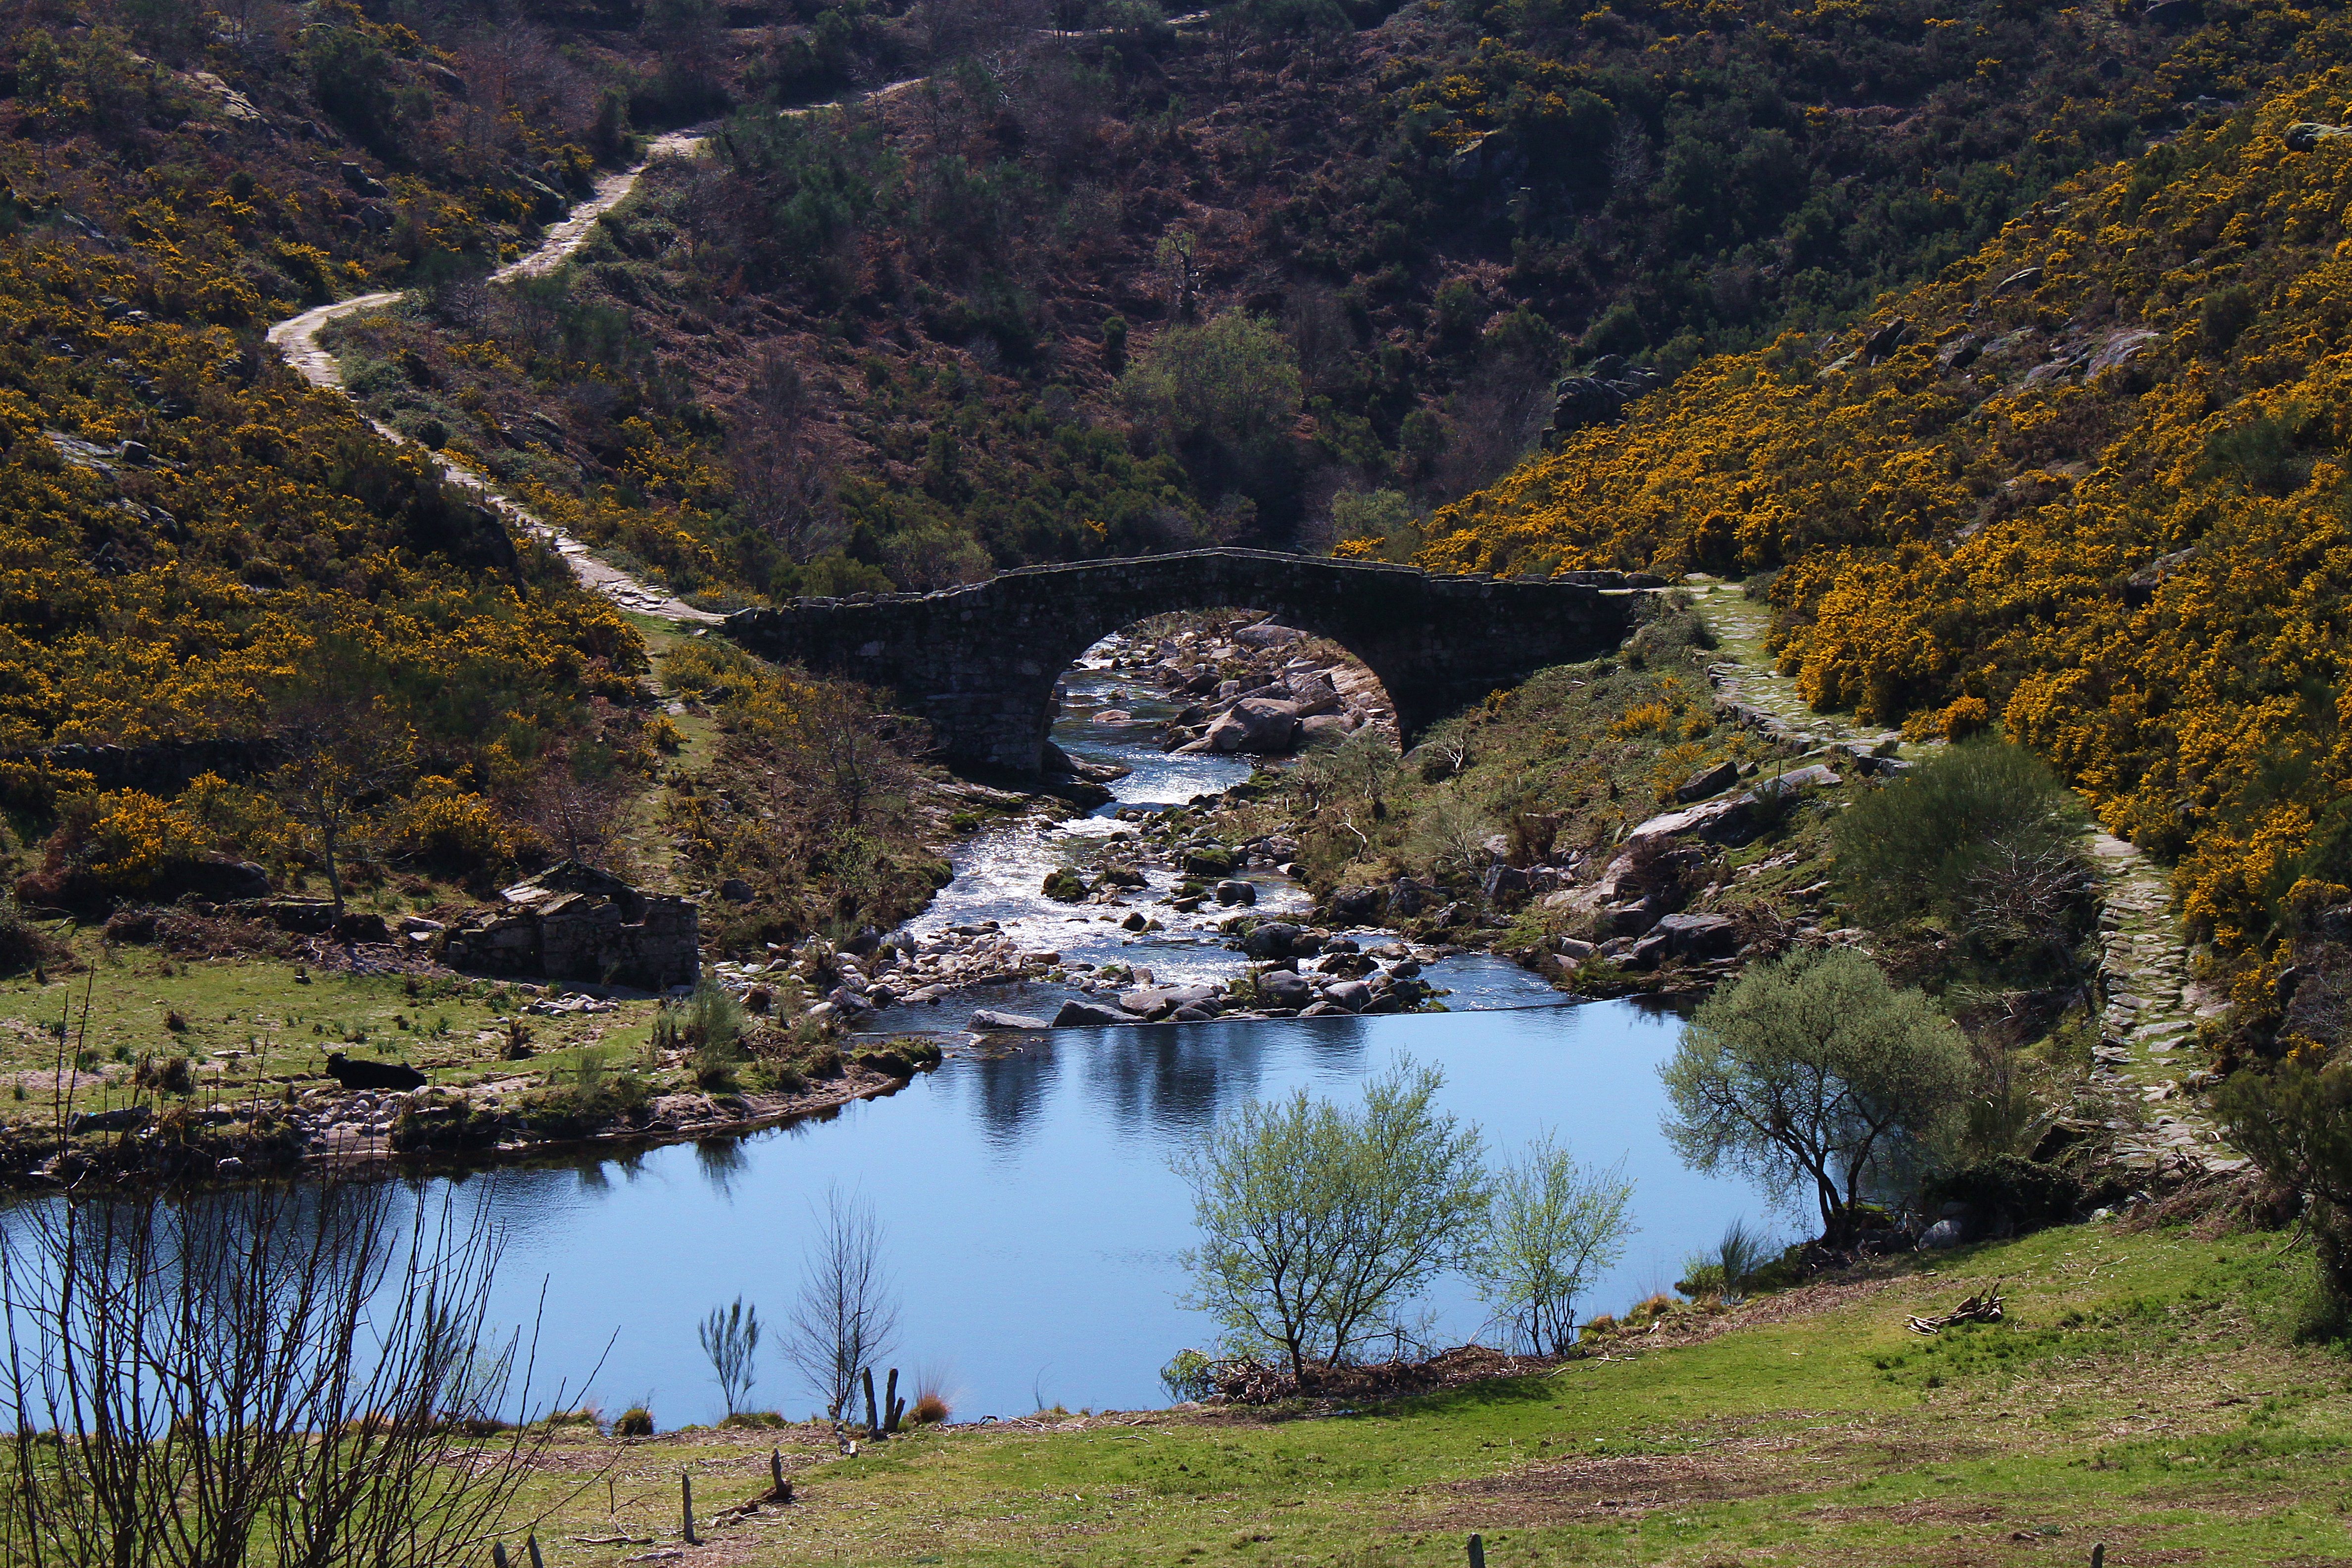
landscape, wilderness, mountain, hill, lake, river, valley, mountain range, stream, reflection, autumn, fjord, reservoir, highland, spain, plateau, espaa, galicia, pontevedra, fell, loch, ggl1, gaby1, alama, liares, rioxesta, tarn, mountain pass, mountainous landforms